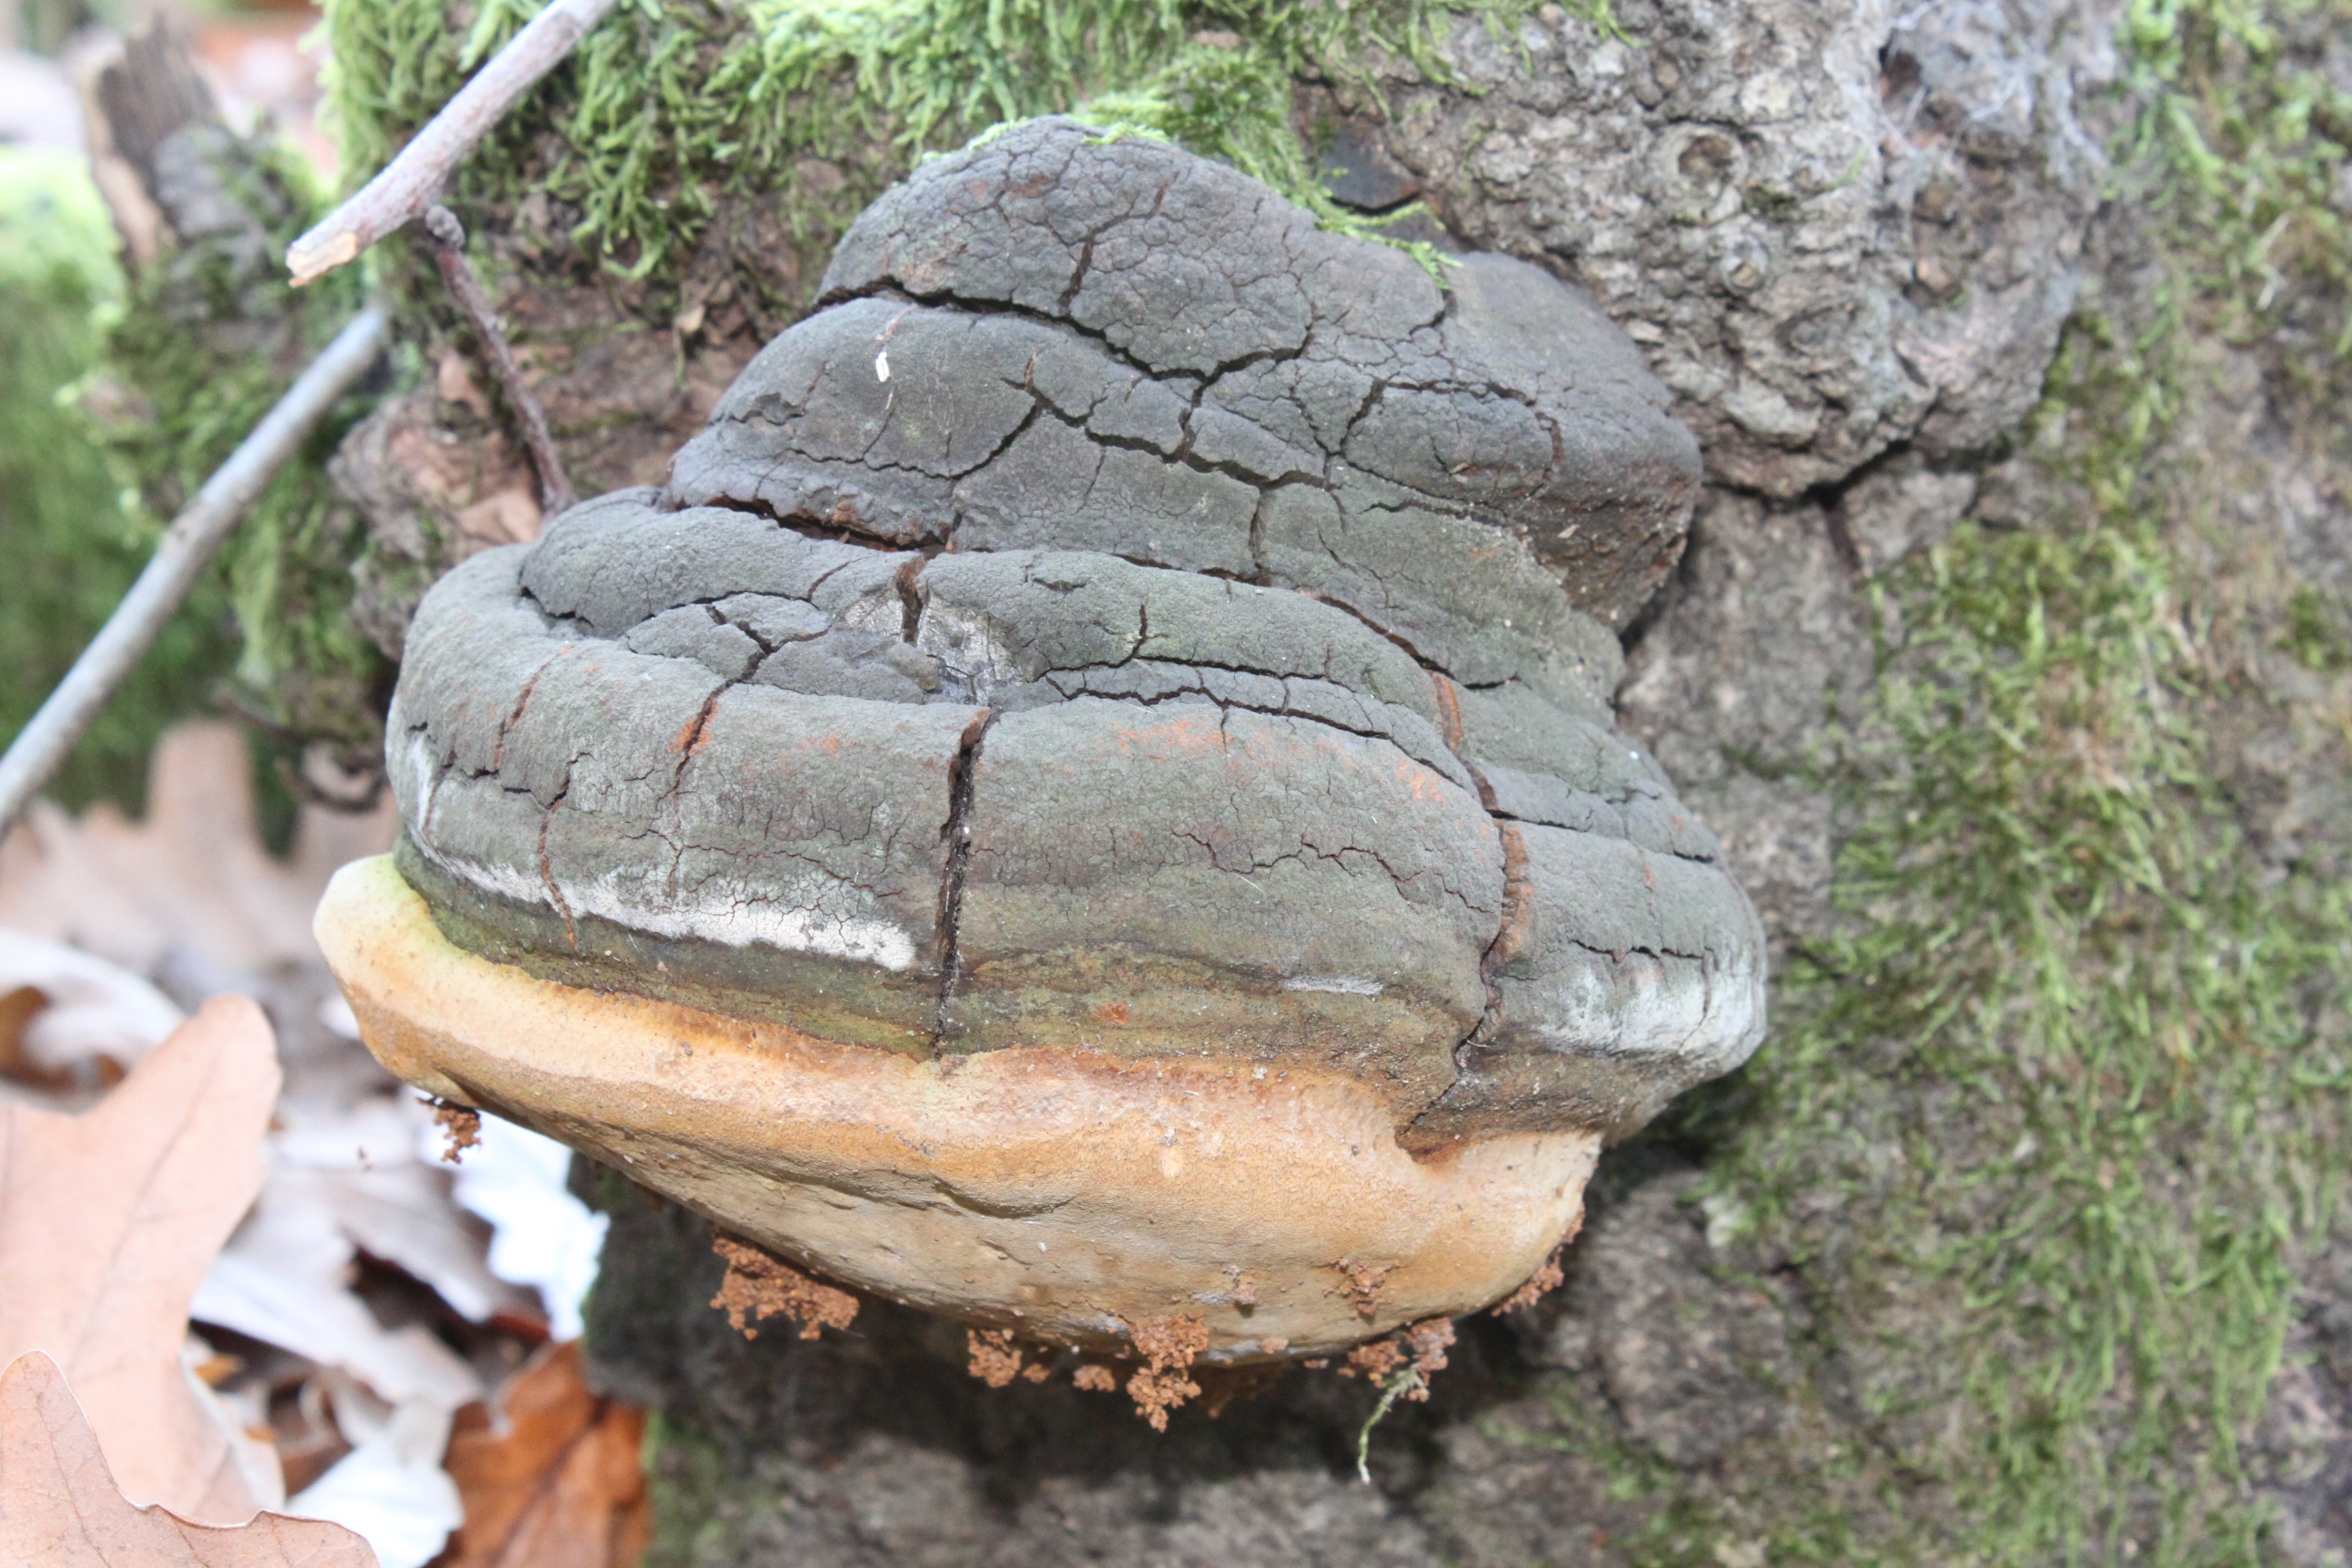
tree, nature, rock, wood, stump, trunk, soil, mushroom, plants, hoof, fungus, woods, geology, tinder, boulder, polypore, oyster mushroom, touchwood, agaricomycetes, penny bun, fomentarius, fomes